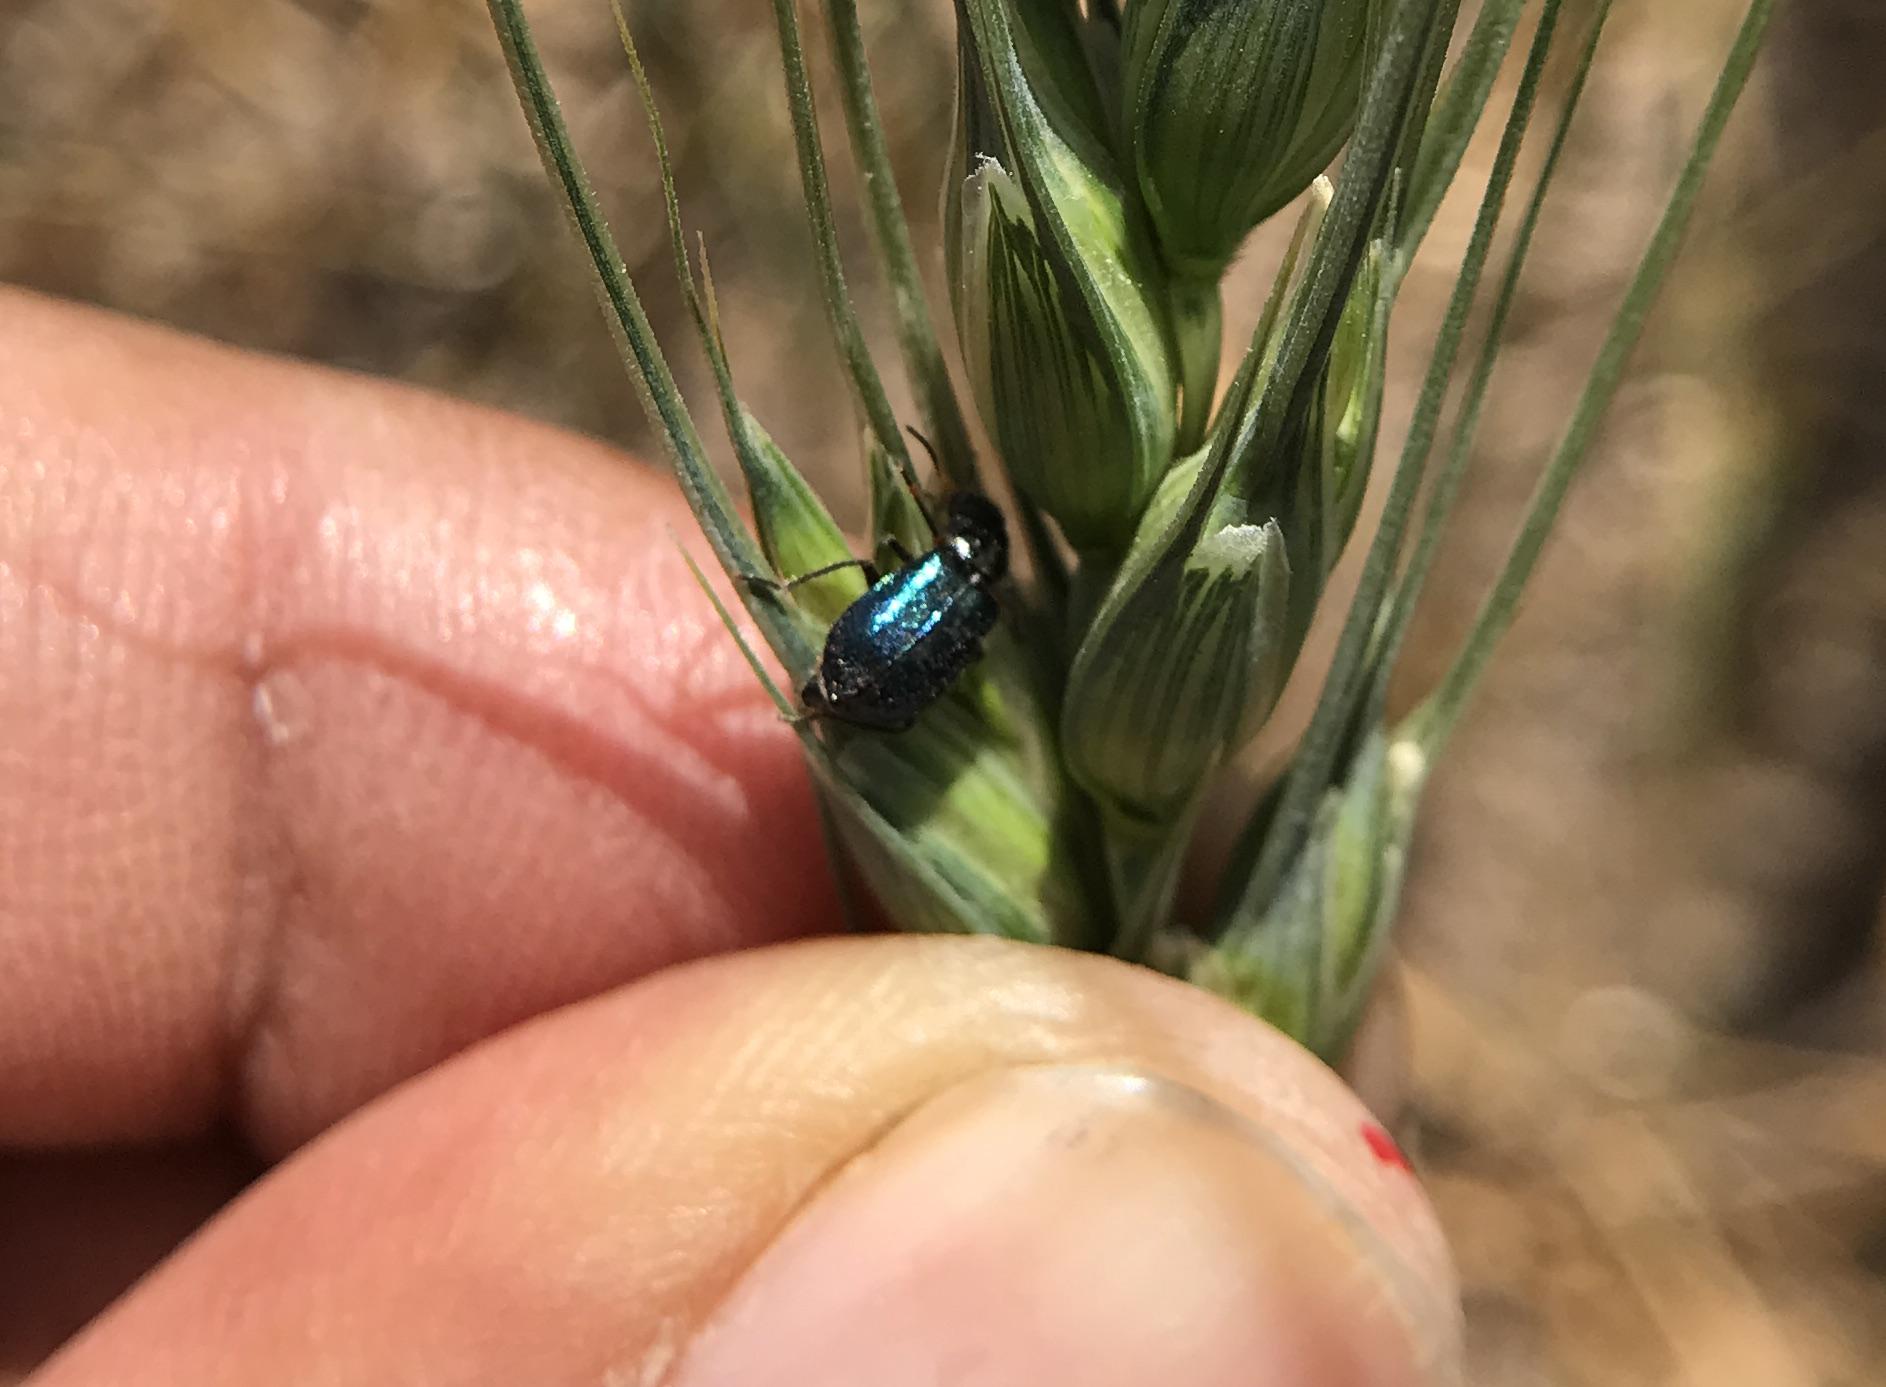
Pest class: predators